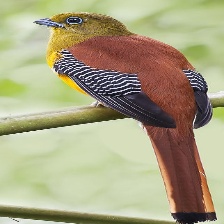
Species: ORANGE BREASTED TROGON
Scientific name: HARPACTES ORESKIOS